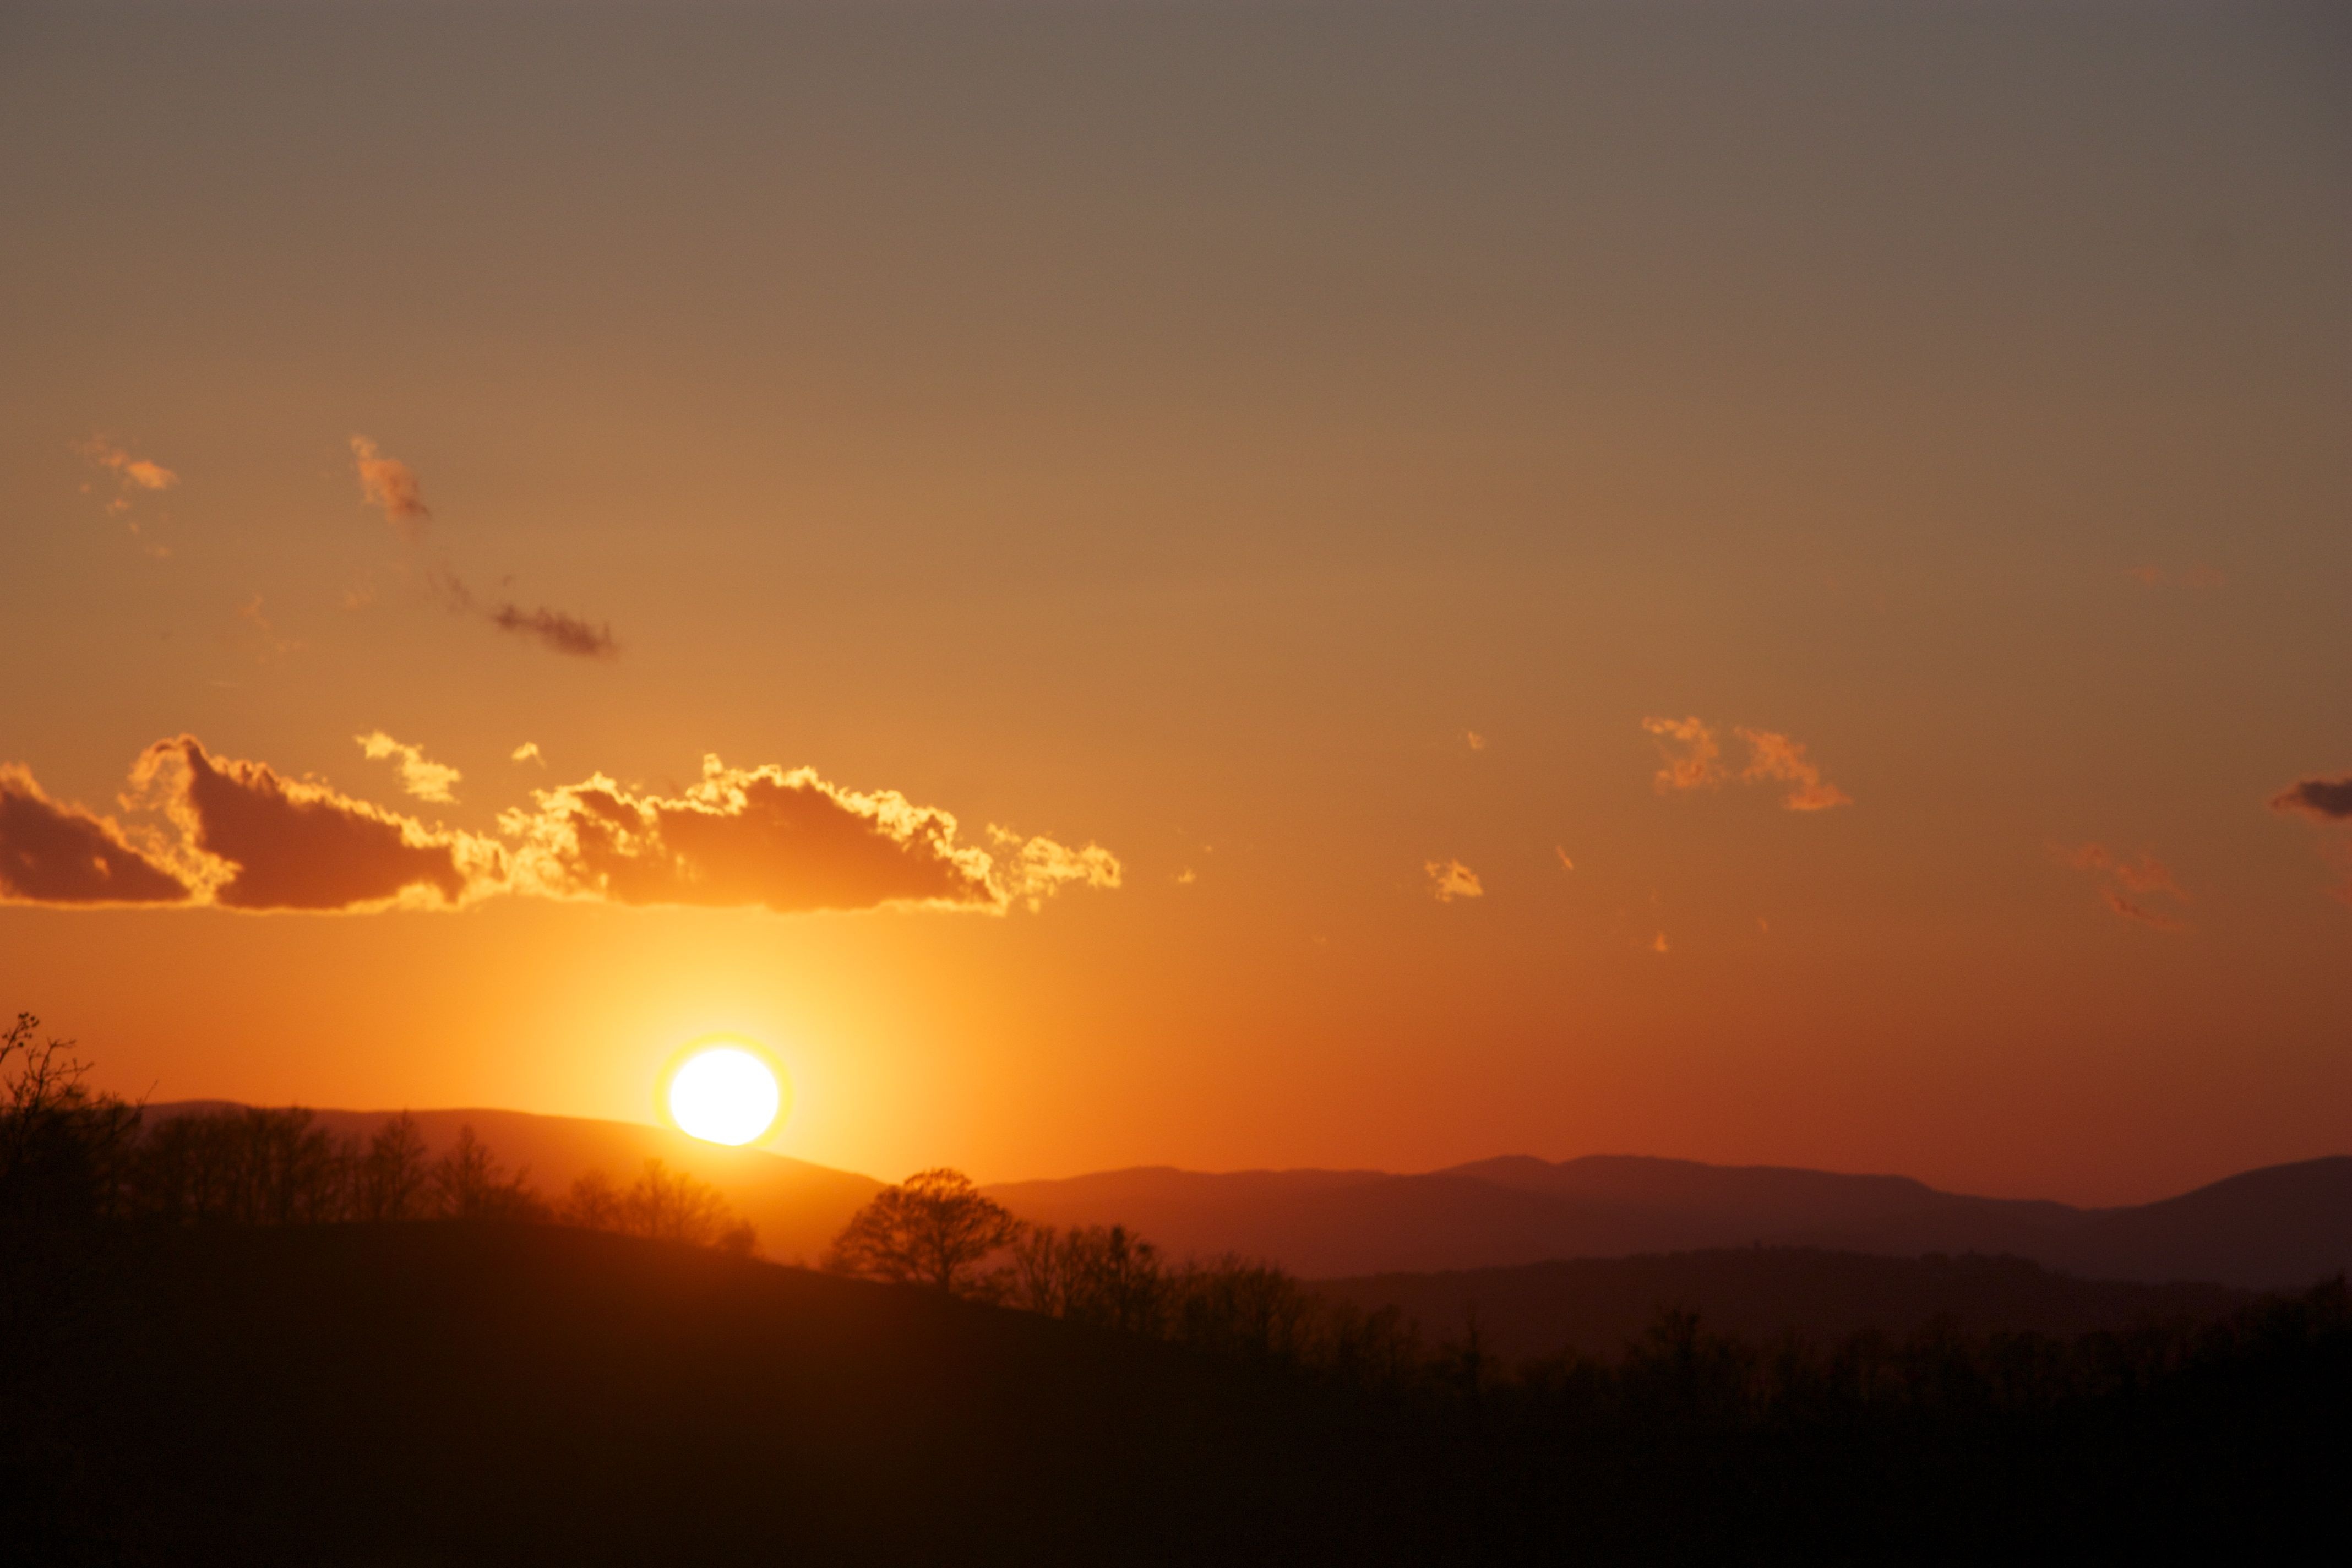
nature, horizon, light, cloud, sky, sun, sunrise, sunset, sunlight, morning, dawn, summer, dusk, evening, golden, beauty, beautiful, afterglow, atmospheric phenomenon, red sky at morning